Cybersocket, Inc.

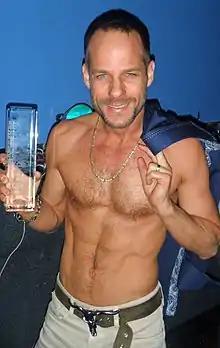
Michael Brandon at the 2011 Cybersocket Web Awards. He has won the Best Porn Star award twice.

In 2000, Cybersocket, Inc. established an annual event called the Cybersocket Web Awards. The awards recognize individuals, companies, and projects for their contributions to the LGBT Internet community during the preceding calendar year. Since 2005, individual categories have been divided into Industry Choice and Surfer's Choice Awards. Additionally, in 2010, a special award for Free Speech Coalition was given to Corbin Fisher, followed by the Wall of Fame award the subsequent years. The last award season was in 2022.